Victoriano Huerta

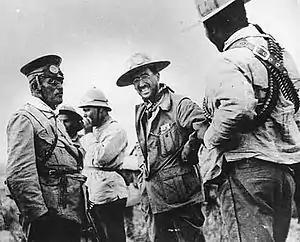
General Huerta (left) with Emilio Madero, Pres. Madero's brother, and Pancho Villa, 1912.

On the eve of the 1910 Revolution against the long-established Díaz regime, Huerta was teaching mathematics in Mexico City. He applied successfully to rejoin the army with his former rank and was accepted. He did not play a major role in the early stages of the Revolution that led to the resignation of Díaz, although he commanded the military escort that gave Díaz safe conduct into exile in May 1911. During the interim presidency of Francisco León de la Barra following the resignation of Díaz and the election of Francisco I. Madero in November 1911, General Huerta carried out a campaign in Morelos, attempting to crush the rebellion led by Emiliano Zapata. Huerta's forces burned villages supporting the rebellion and attacked their residents. These actions frustrated Madero's later attempts to placate those rebels. Huerta had a record of opposing revolutionaries and intrigues with Madero's enemies. Huerta's actions in Morelos forced a break between Emiliano Zapata and Madero, who was later to rebel against Madero immediately after his November 1911 election.